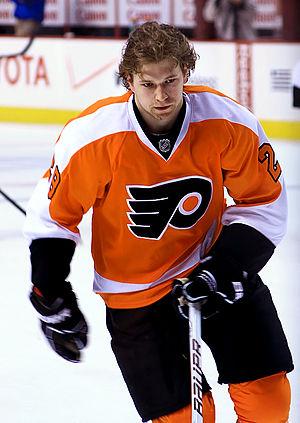
Claude Giroux est un joueur professionnel canadien de hockey sur glace. Il évolue au poste de centre.
Les séries éliminatoires de la Coupe Stanley 2014 sont une partie de la saison de hockey sur glace de la Ligue nationale de hockey et font suite à la saison régulière 2013-2014. Les premiers matchs ont lieu le 16 avril 2014. Il s'agit de la première année qui suit le changement de format de la saison régulière.